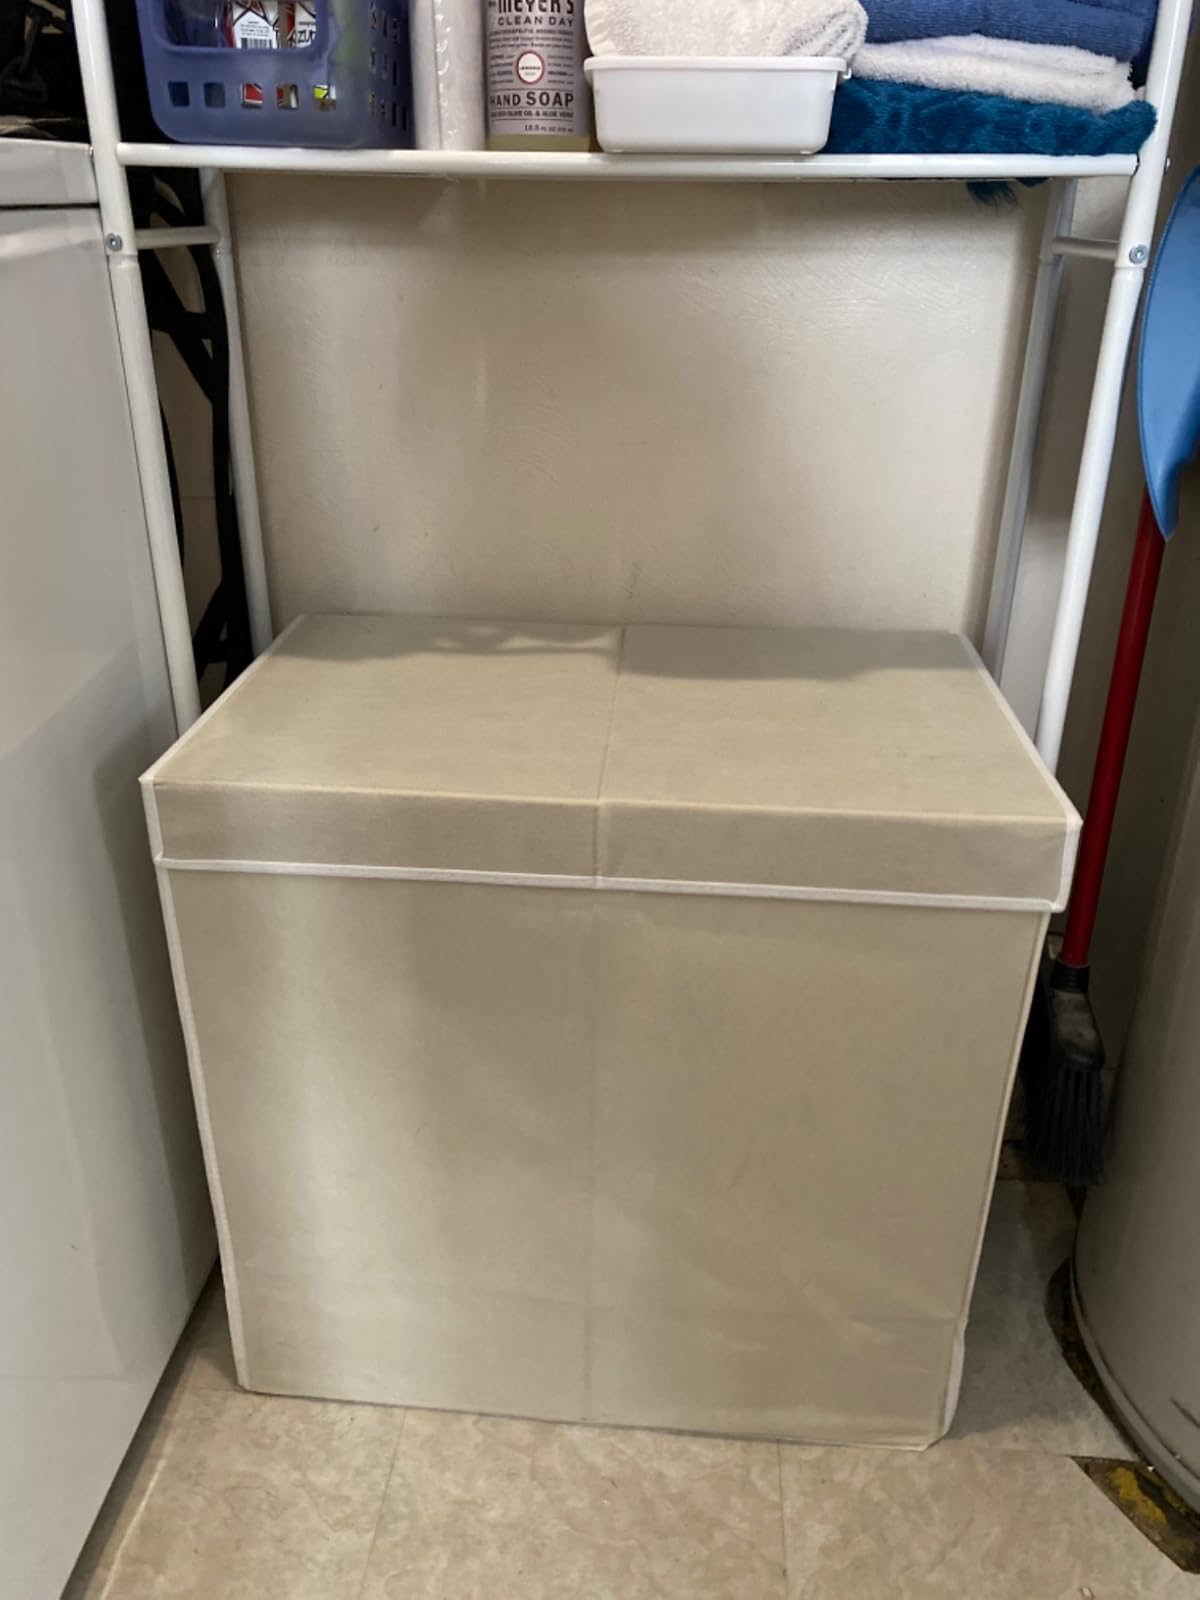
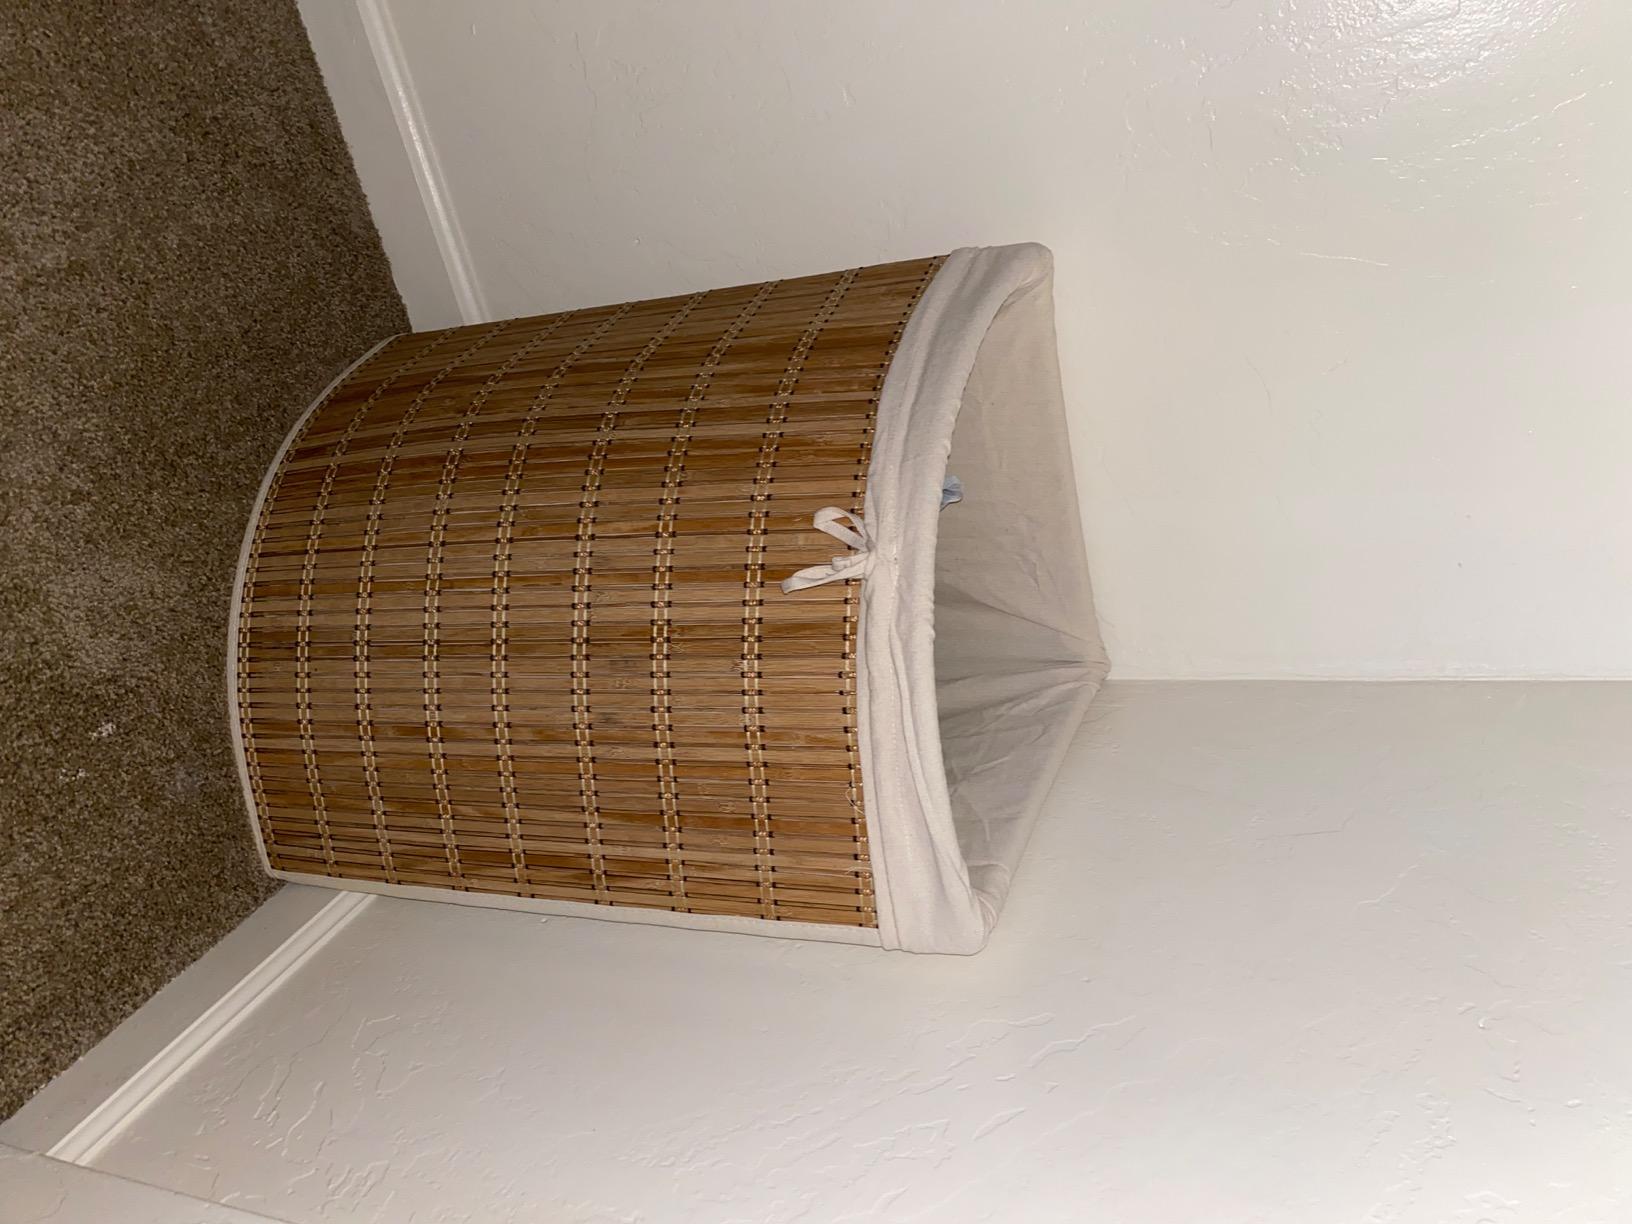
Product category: items_hamper
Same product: no